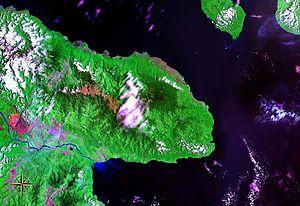
La péninsule de Huon est une importante péninsule dans la province Morobe, à l'est de la Papouasie-Nouvelle-Guinée.